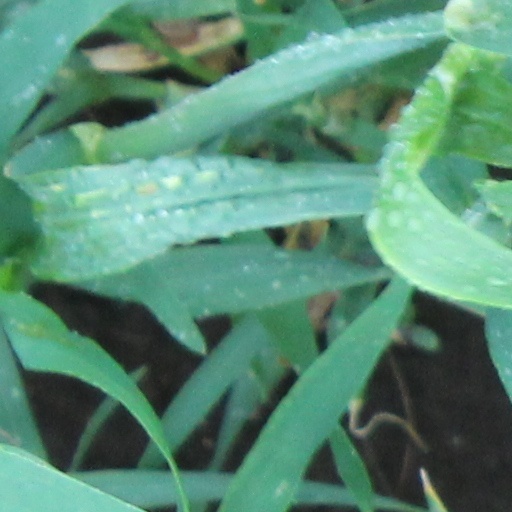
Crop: wheat